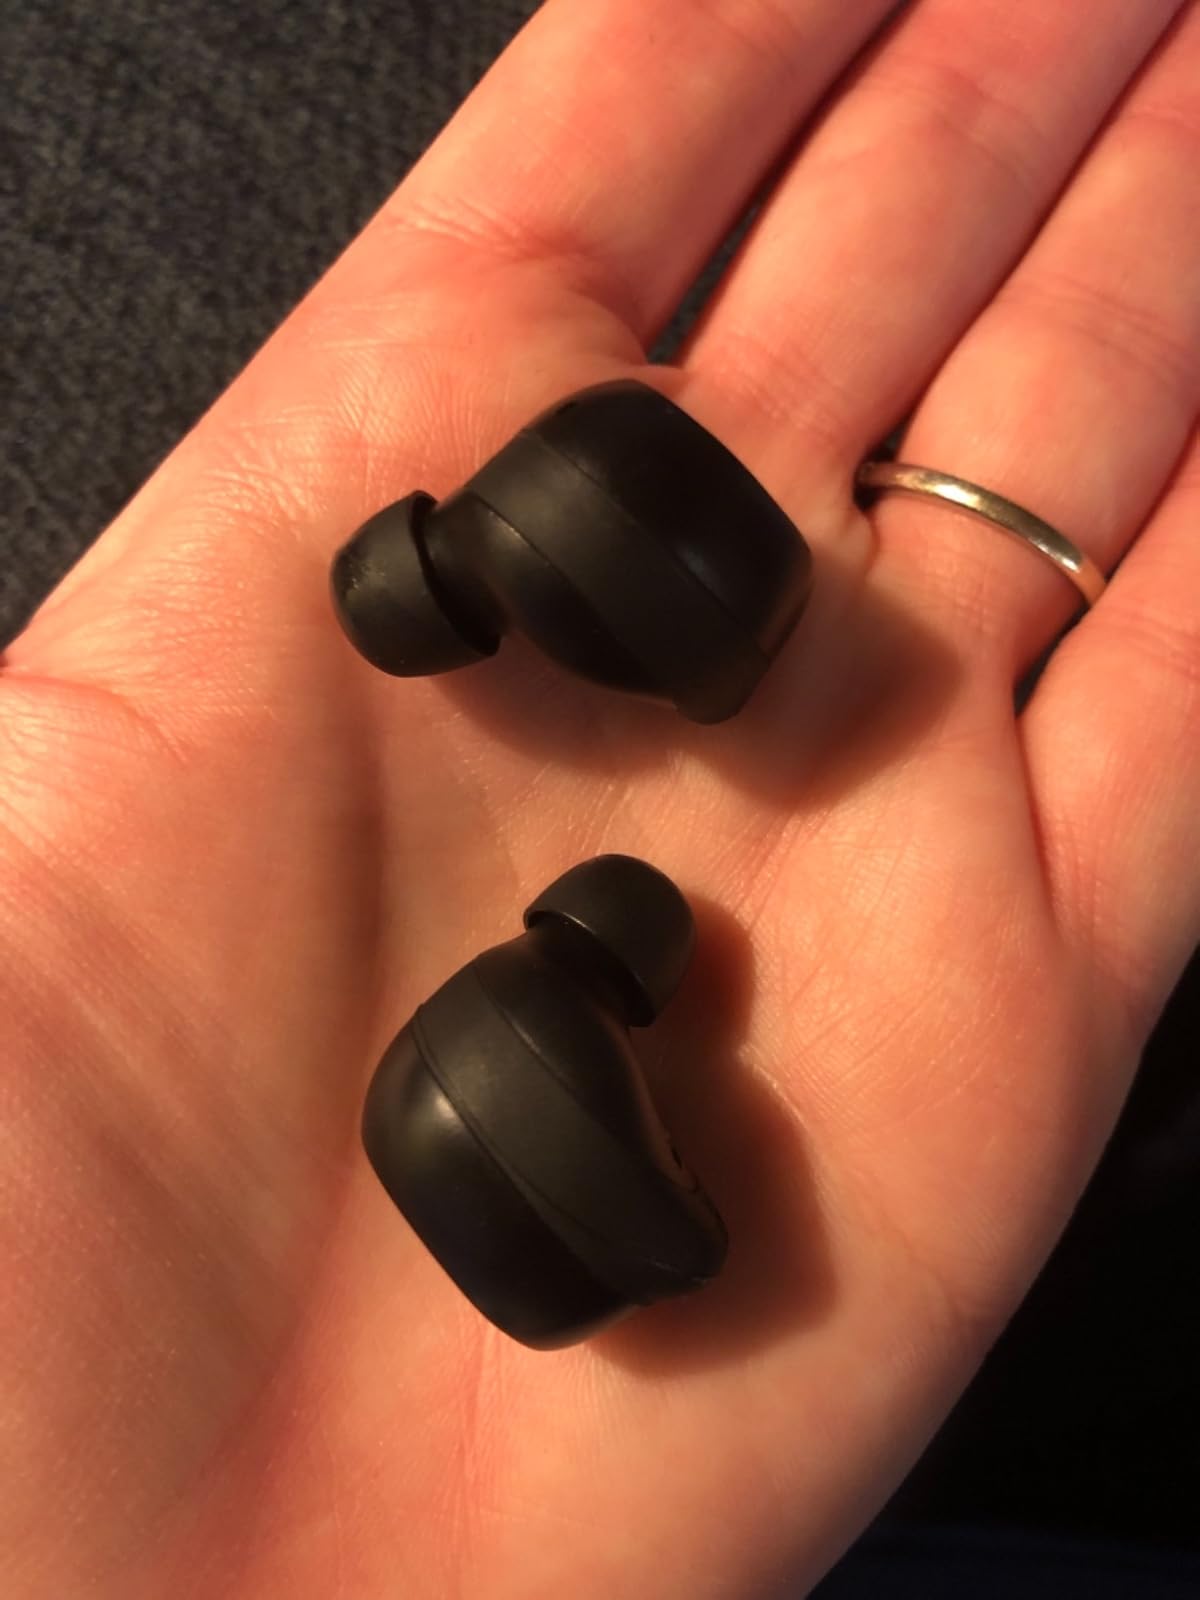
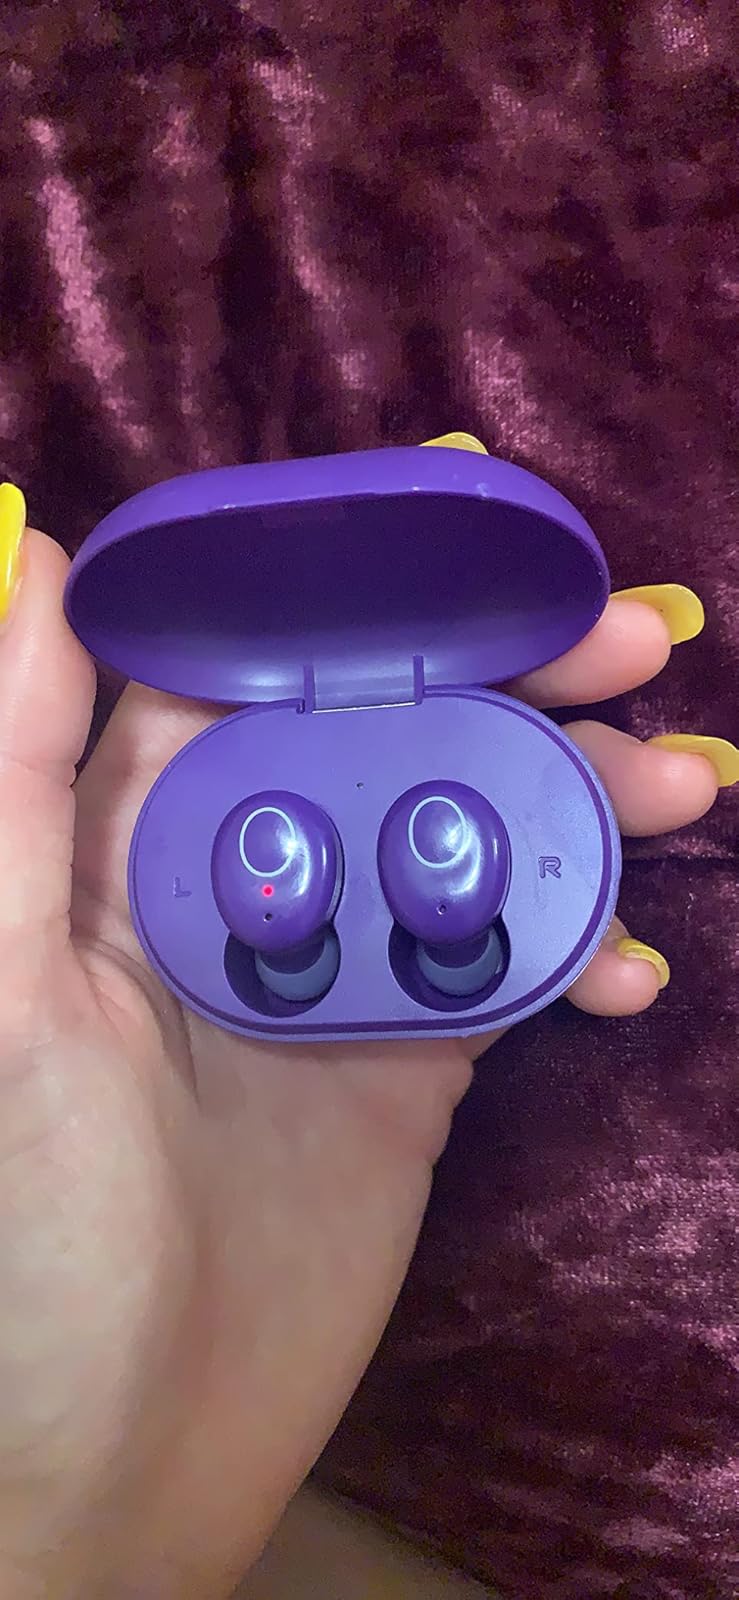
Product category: earbuds
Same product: no